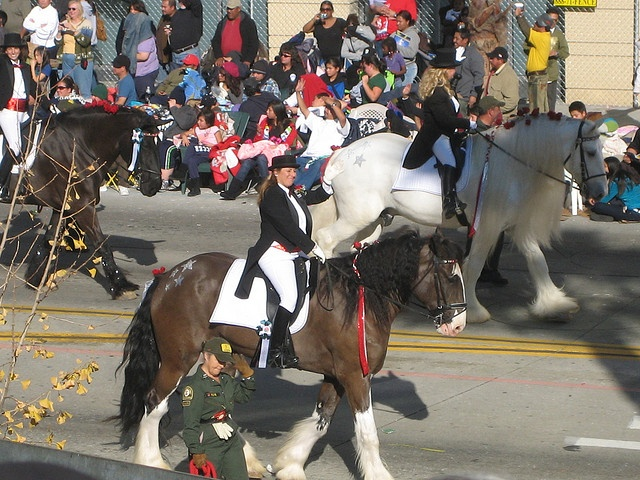
A parade with a few horses being ridden by people with suits.
A parade where people are dressed up riding a few horses
A crowd watches some horses go down the street.
a woman riding a Clydesdale horse in a parade
Draft horses and riders walking down a parade route.